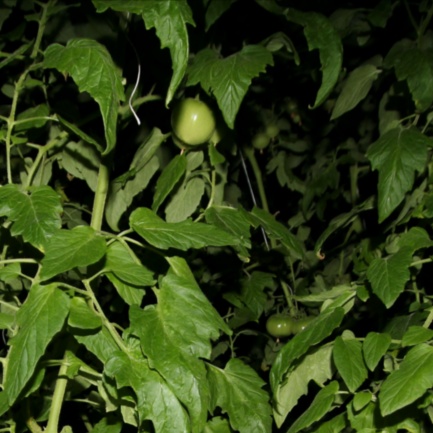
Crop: tomato